Mikoyan MiG-29

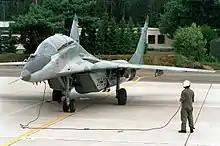
German Air Force MiG-29GT

The Korean People's Air Force is believed to operate about 18 MiG-29s which are assigned to the 55th Air Regiment based at Sunchon Air Base. In addition to 13 MiG-29 (9.12B) Fulcrum As and 2 Fulcrum B trainers that were delivered in 1987, North Korea also became the only Cold War export customer and licensed manufacturer of the Fulcrum-C. Called the MiG-29S-13 (9.13B) Fulcrum-C, they were delivered to North Korea from the USSR/Russia between 1991 and 1992 in knock down parts. Only three S-13s were completed due to Russia refusing to supply more parts to North Korea. The first locally built Fulcrum-C flew on 15 April 1993. These were first encountered and photographed by the USAF in March 2003 when a pair of KPAF MiG-29s intercepted an USAF RC-135S Cobra Ball reconnaissance aircraft. On 17 May 2025. North Korean MiG-29 was seen using its new active radar homing missile which resembles the AIM-120 and PL-12. The missile seems to outperform the given Soviet-era MiG-29's radar in terms of range.